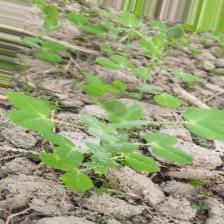
Label: Powdery Mildew